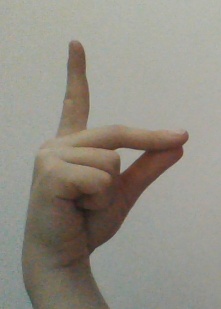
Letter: ta